Chrysler Cirrus

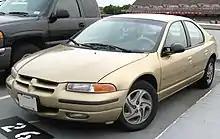
1996 Dodge Stratus ES

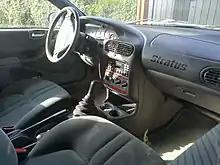
Dodge Stratus Interior

The Dodge Stratus was introduced in February 1995, with two trims: base (later renamed "SE" for 2000), which came standard with the 2.0 L I4 or optional 2.4 L; and the ES, which came standard with the a 2.0 L from 1994 to 1997, and had a DOHC 2.4 L and a 2.5 L V6 as optional. In 1998 the 2.4 L was standard and the 2.5 L V6 was optional on the ES, and from 1999 to 2000, the 2.5 L V6 was the only engine on the ES model.